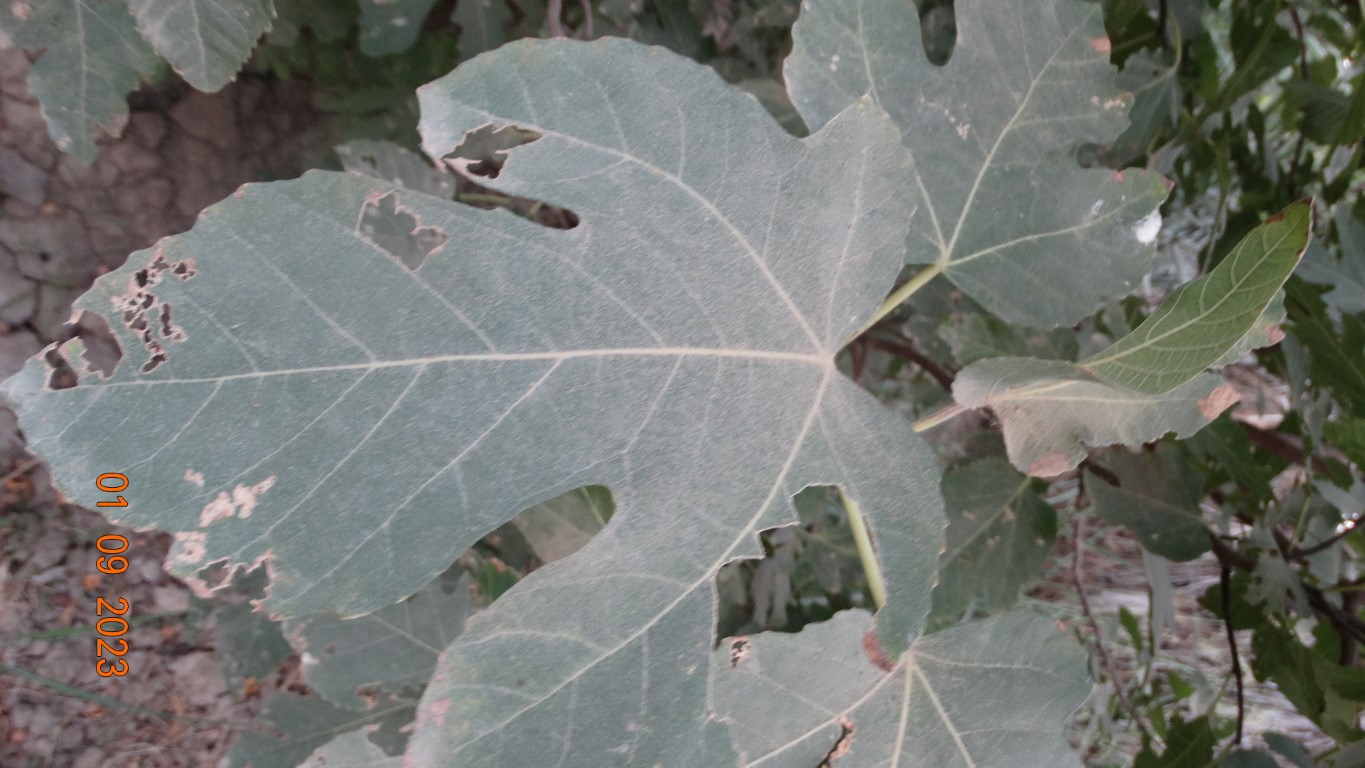
Label: infected